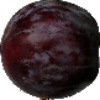
Label: Plum 1